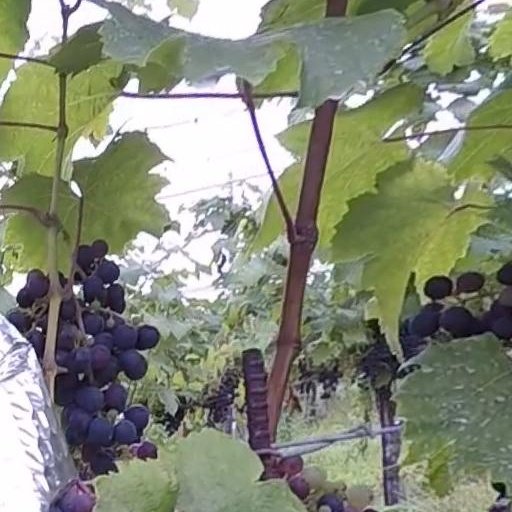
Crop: grape